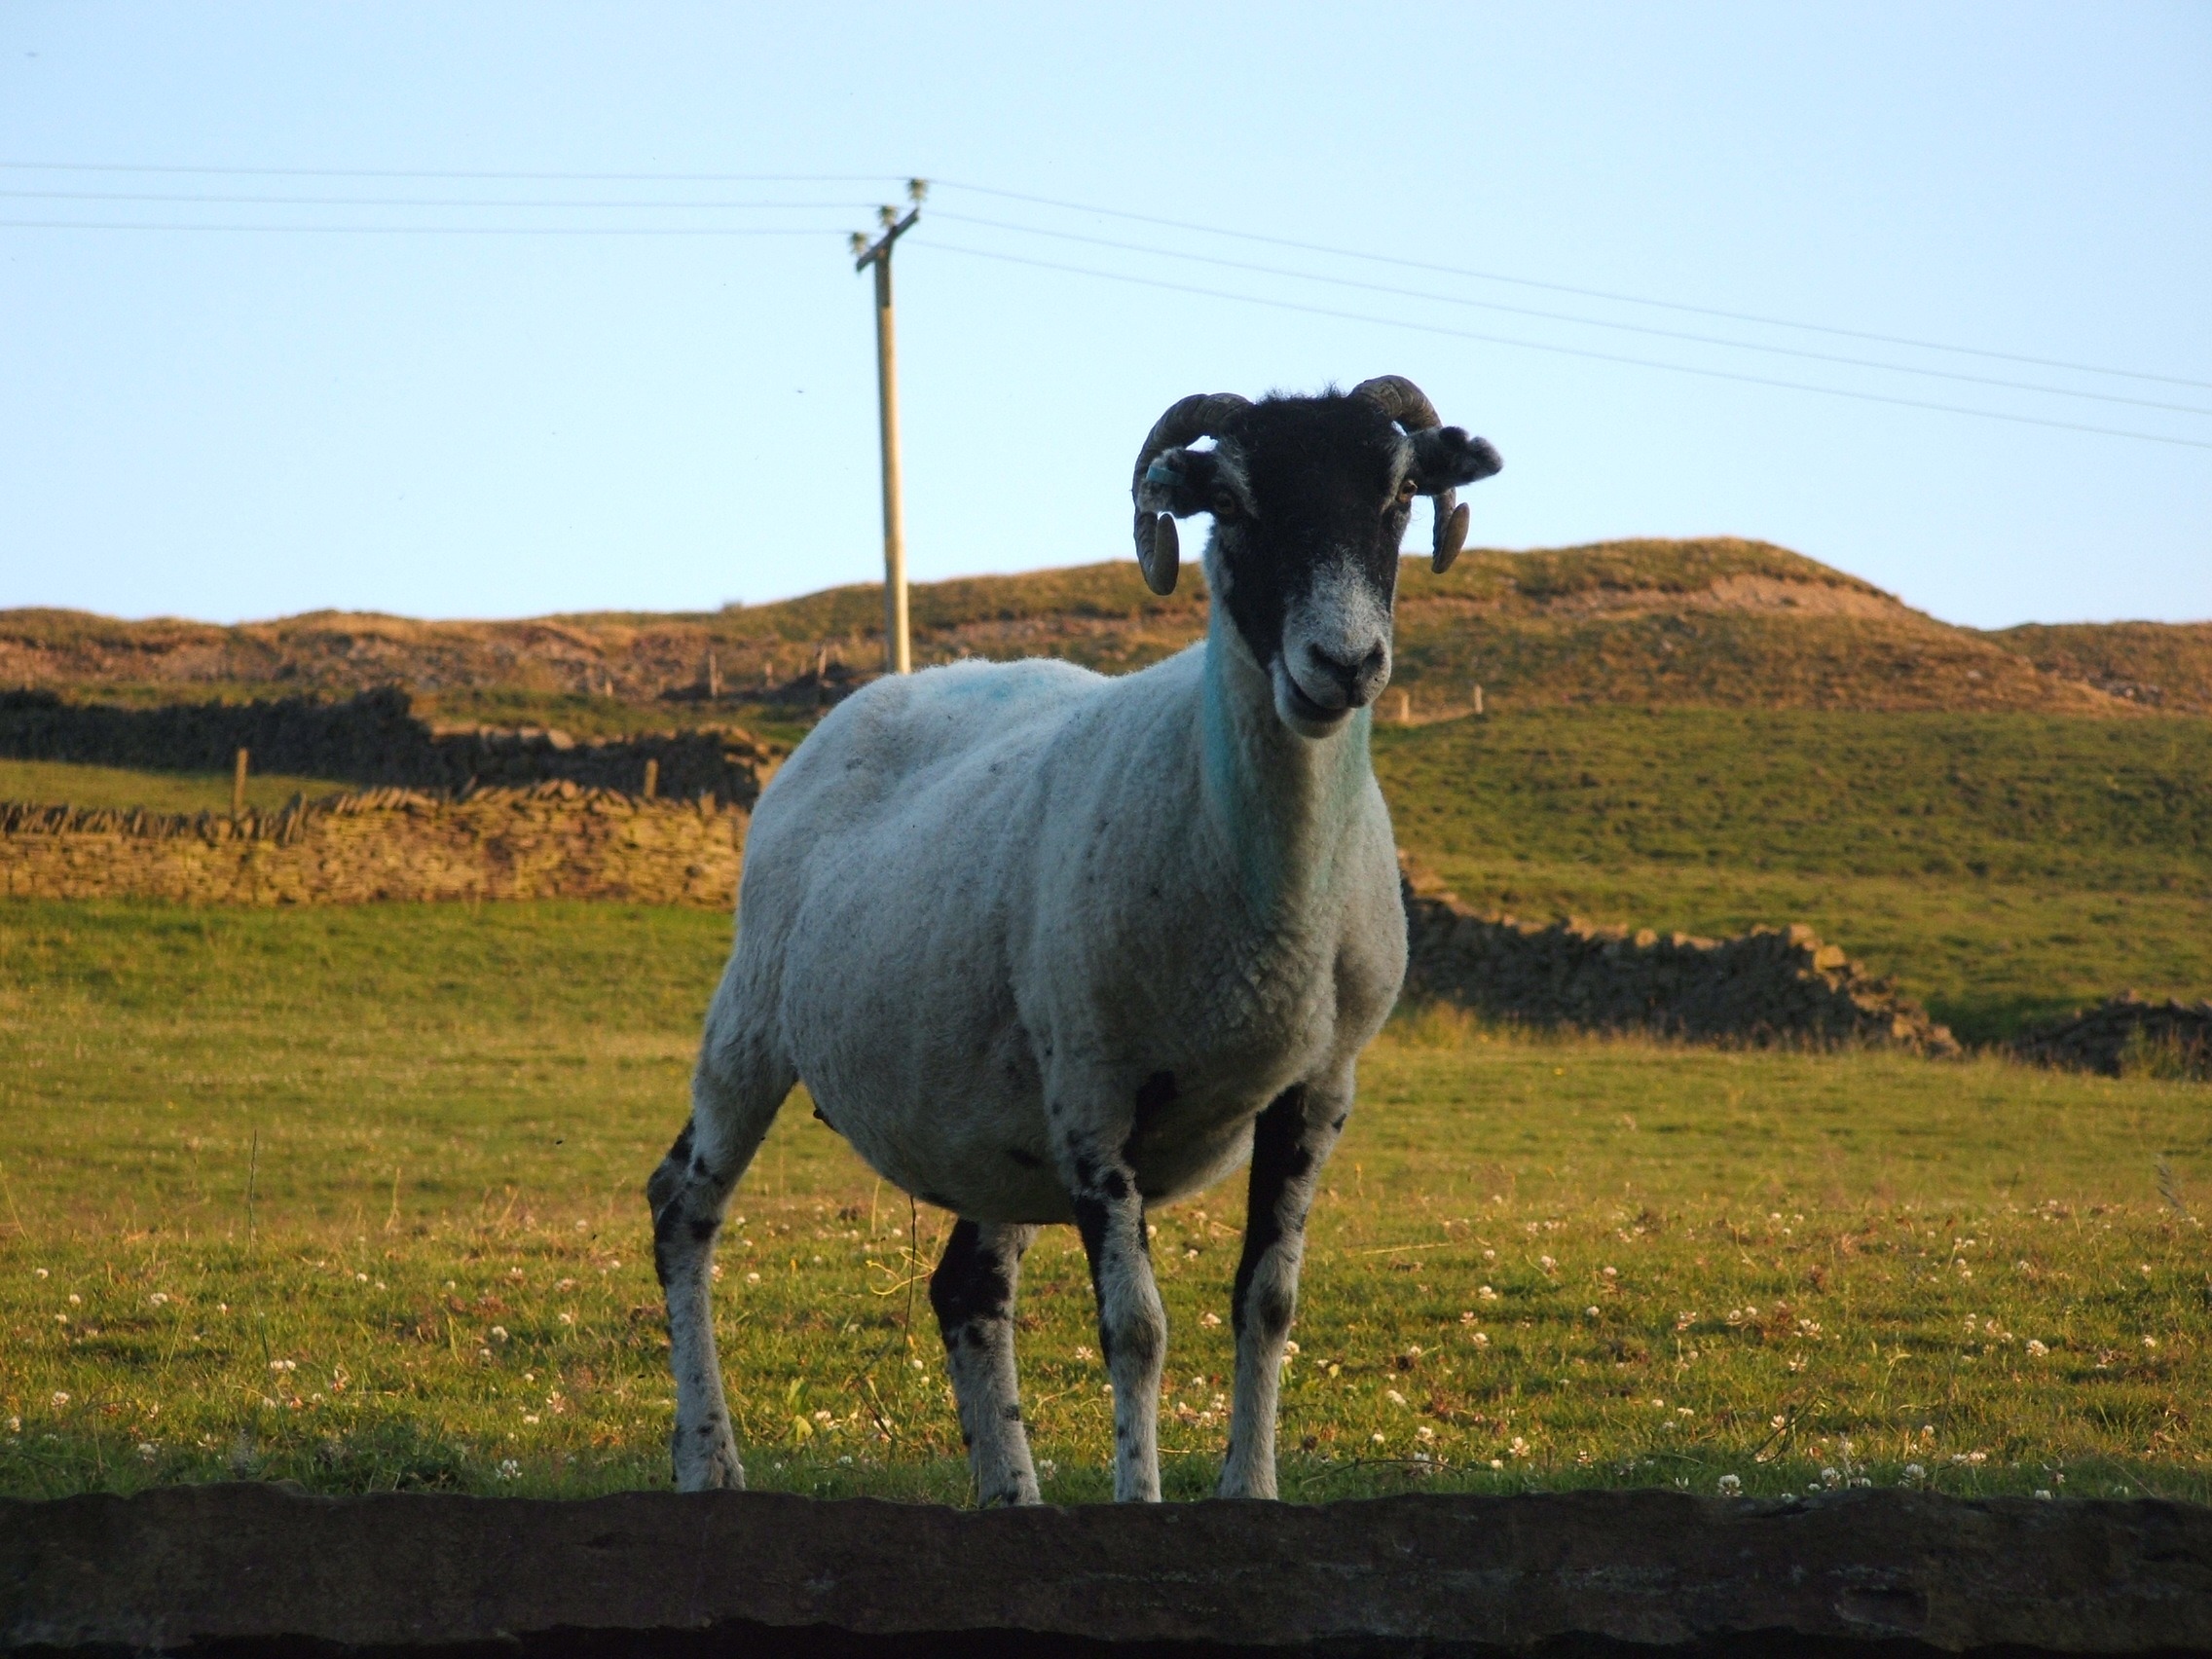
nature, grass, farm, meadow, animal, cattle, herd, pasture, grazing, sheep, mammal, stallion, agriculture, fauna, close up, goats, vertebrate, mare, sheeps, rural area, cattle like mammal, mustang horse, cow goat family